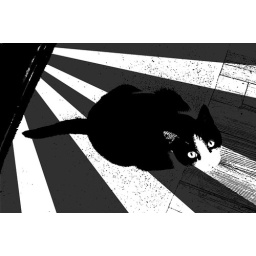
Elvira in black and white